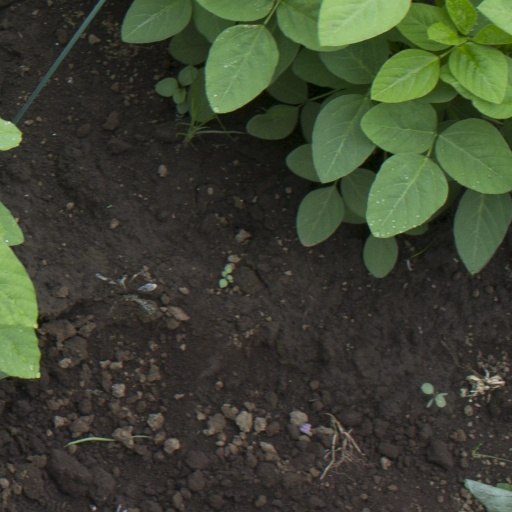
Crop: soybean